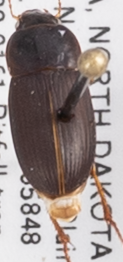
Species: Harpalus somnulentus
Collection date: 2021-07-27
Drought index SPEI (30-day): -0.696
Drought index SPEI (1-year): -2.09
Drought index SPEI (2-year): -1.258